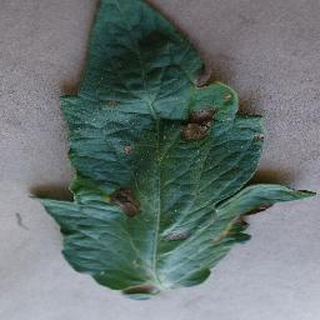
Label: tomato_early_blight